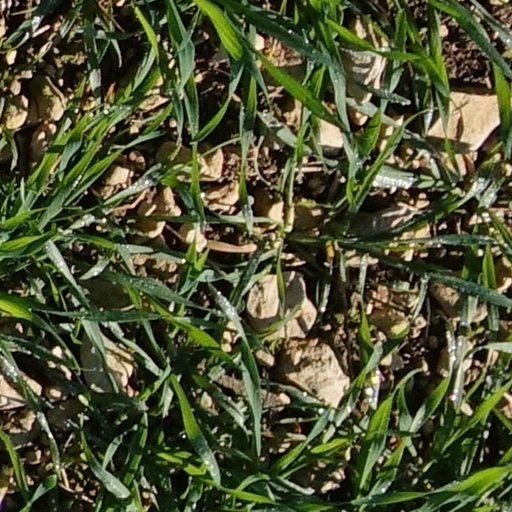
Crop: wheat